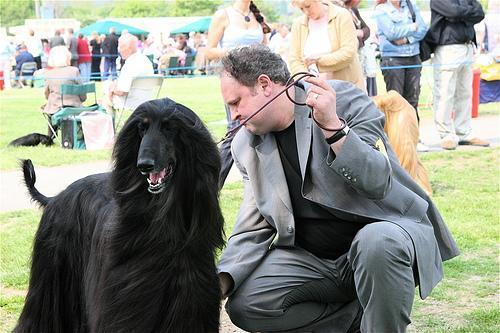
Afghan_hound